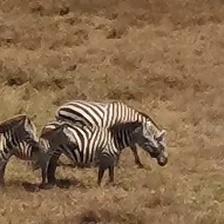
Pose orientation: right